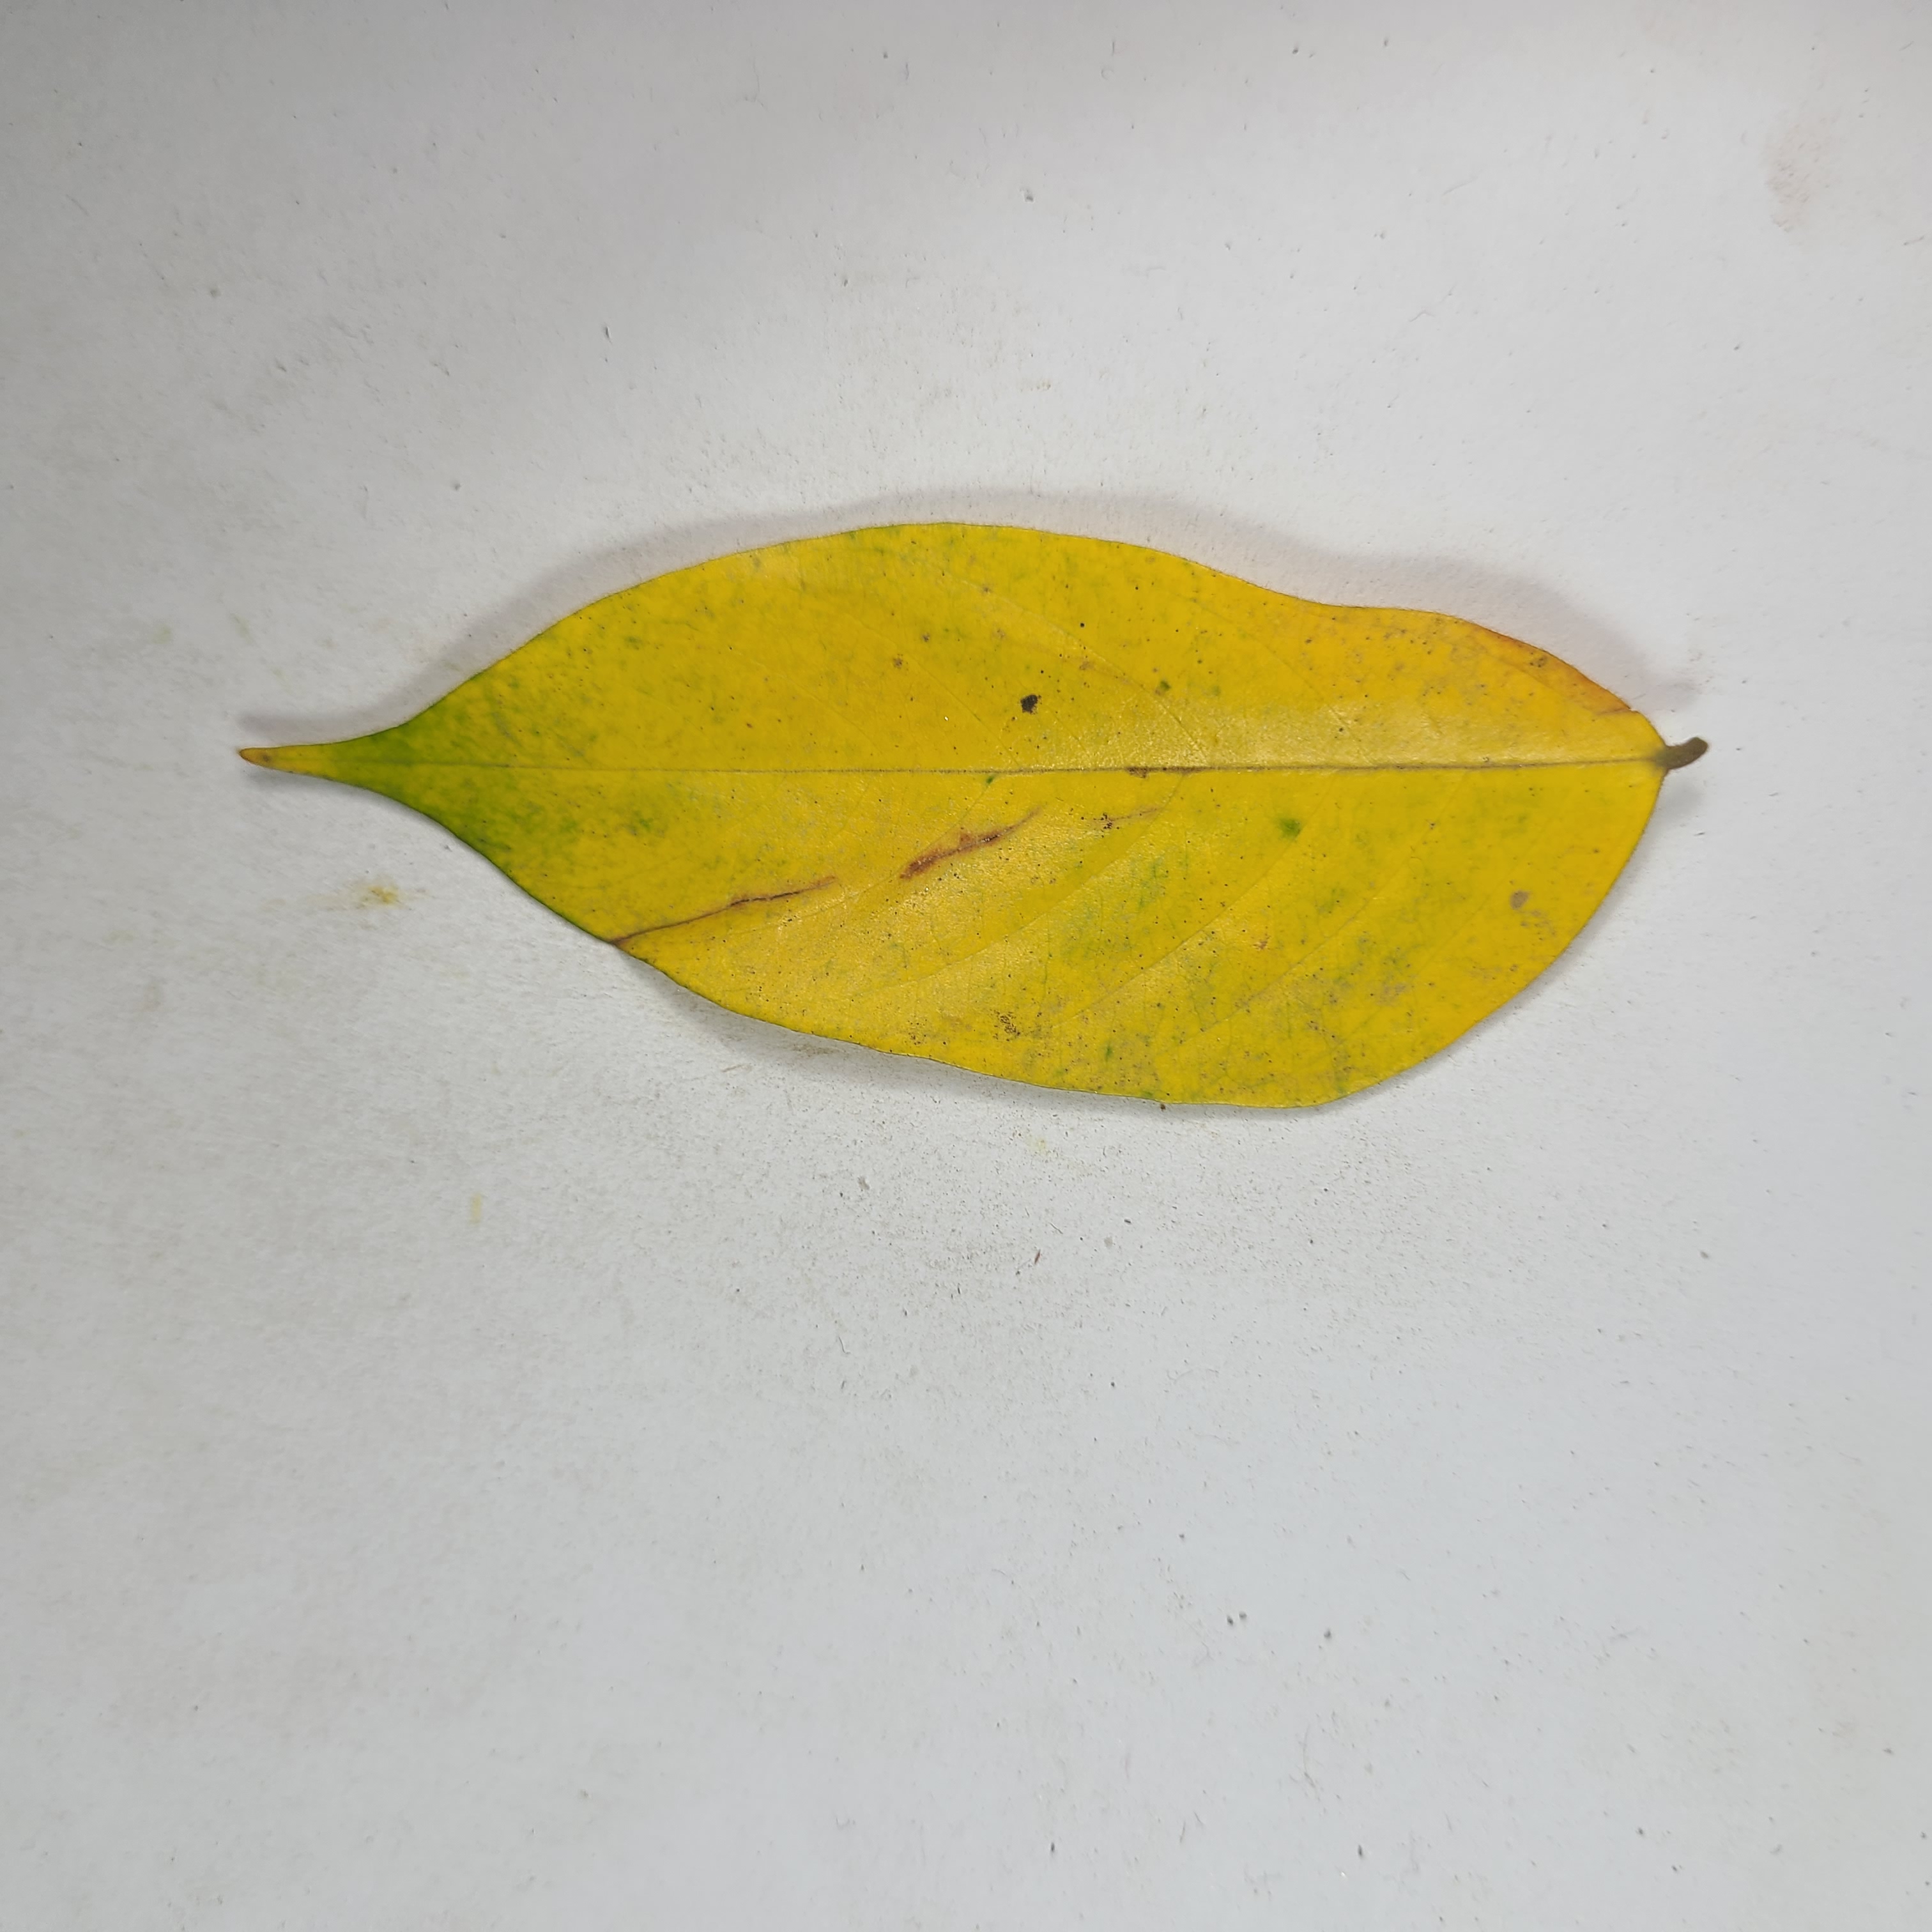
Label: Yellow Leaves